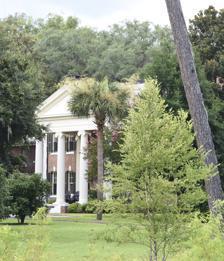
Building: Hollywood Plantation
Country: United States of America
Year built: 1928
Historic house in Georgia, United States United States historic place Hollywood Plantation U.S. National Register of Historic Places Show map of Georgia Show map of the United States Location 1701 Old Monticello Rd., Thomasville, Georgia Coordinates 30°49′13″N 83°57′19″W / 30.82028°N 83.95528°W / 30.82028; -83.95528 Area 38 acres (15 ha) Built 1928 Built by Ezra Quarterman Stacey Architect John B. Thomas Architectural style Colonial Revival NRHP reference No. 03001138 Added to NRHP November 15, 2003 The Hollywood Plantation in Thomasville, Georgia , was listed on the National Register of Historic Places , in 2003. It is a 38 acres (15 ha) property with four contributing buildings, including its main house, which is a Colonial Revival -style mansion built in 1928. The mansion was built for Mr. and Mrs. Henry K. Devereux, who had owned the property since 1915, and had improved its main house, which got burnt in a fire on January 20, 1928. The new mansion, named "Hollywood," is a brick house with a green slate roof. The front of its central two-story portion, has a pedimented portico with four Ionic columns. It presides from a grassy hill and is approached by a winding drive. Its red brick is laid in Flemish bond ; white marble from the Georgia Marble Company of Tate, Georgia is used for keystones , quoins and trim. It was deemed significant for its architecture and for its use in entertainment/recreation, as used by Henry K. Devereux, who had retired from industry in 1911, and was then a harness horse fancier. He bred and trained harness racing horses at the Pastime Stables, near this property. The other contributing buildings include a manager/jockey's house (c.1890) and a board-and-batten caretaker's cottage (c.1920). The property also has a contributing structure and several non-contributing buildings and structures. The mansion was designed by architect John B. Thomas; it was expected to cost $75,000 to build and was built by Ezra Quarterman Stacey. The architect had practiced in New York then moved to the Florida and Georgia area around 1925. Other works by the architect include two projects in the Lake Wales Commercial Historic District , the Rhodesbilt Arcade (1926) and the Burns Arcade (1925-26 remodel). The property was 225 acres (91 ha) when Devereux bought it, then expanded to 442 acres (179 ha).  After Devereux died in 1932, land was sold off for subdivisions and it was reduced to 38 acres in 1958. References